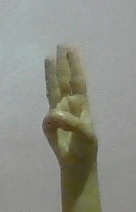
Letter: thaa